Amos O. Hudson

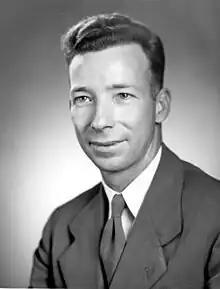
Hudson in 1949

Amos O. Hudson (October 6, 1918 – March 28, 1993) was a lawyer and American politician. He served as a Democratic Party member of the Florida House of Representatives.